Bowman Creek

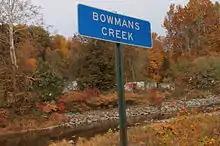
Sign showing "Bowmans Creek", an alternative name for Bowman Creek

Bowman Creek was entered into the Geographic Names Information System on August 2, 1979. Its identifier in the Geographic Names Information System is 1198468. The creek is also known as Bowmans Creek or Bowman's Creek. The first of these variant names appears in a county highway map published by the Pennsylvania Department of Transportation.